1st National Congress of the Kuomintang

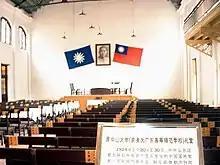
Venue for the 1st National Congress of Kuomintang

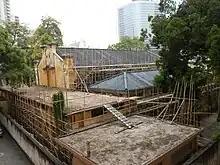
Building venue exterior

The 1st National Congress of the Kuomintang was the first national congress of the Kuomintang, held on 20–30 January 1924 at Guangzhou, Guangdong, Republic of China.